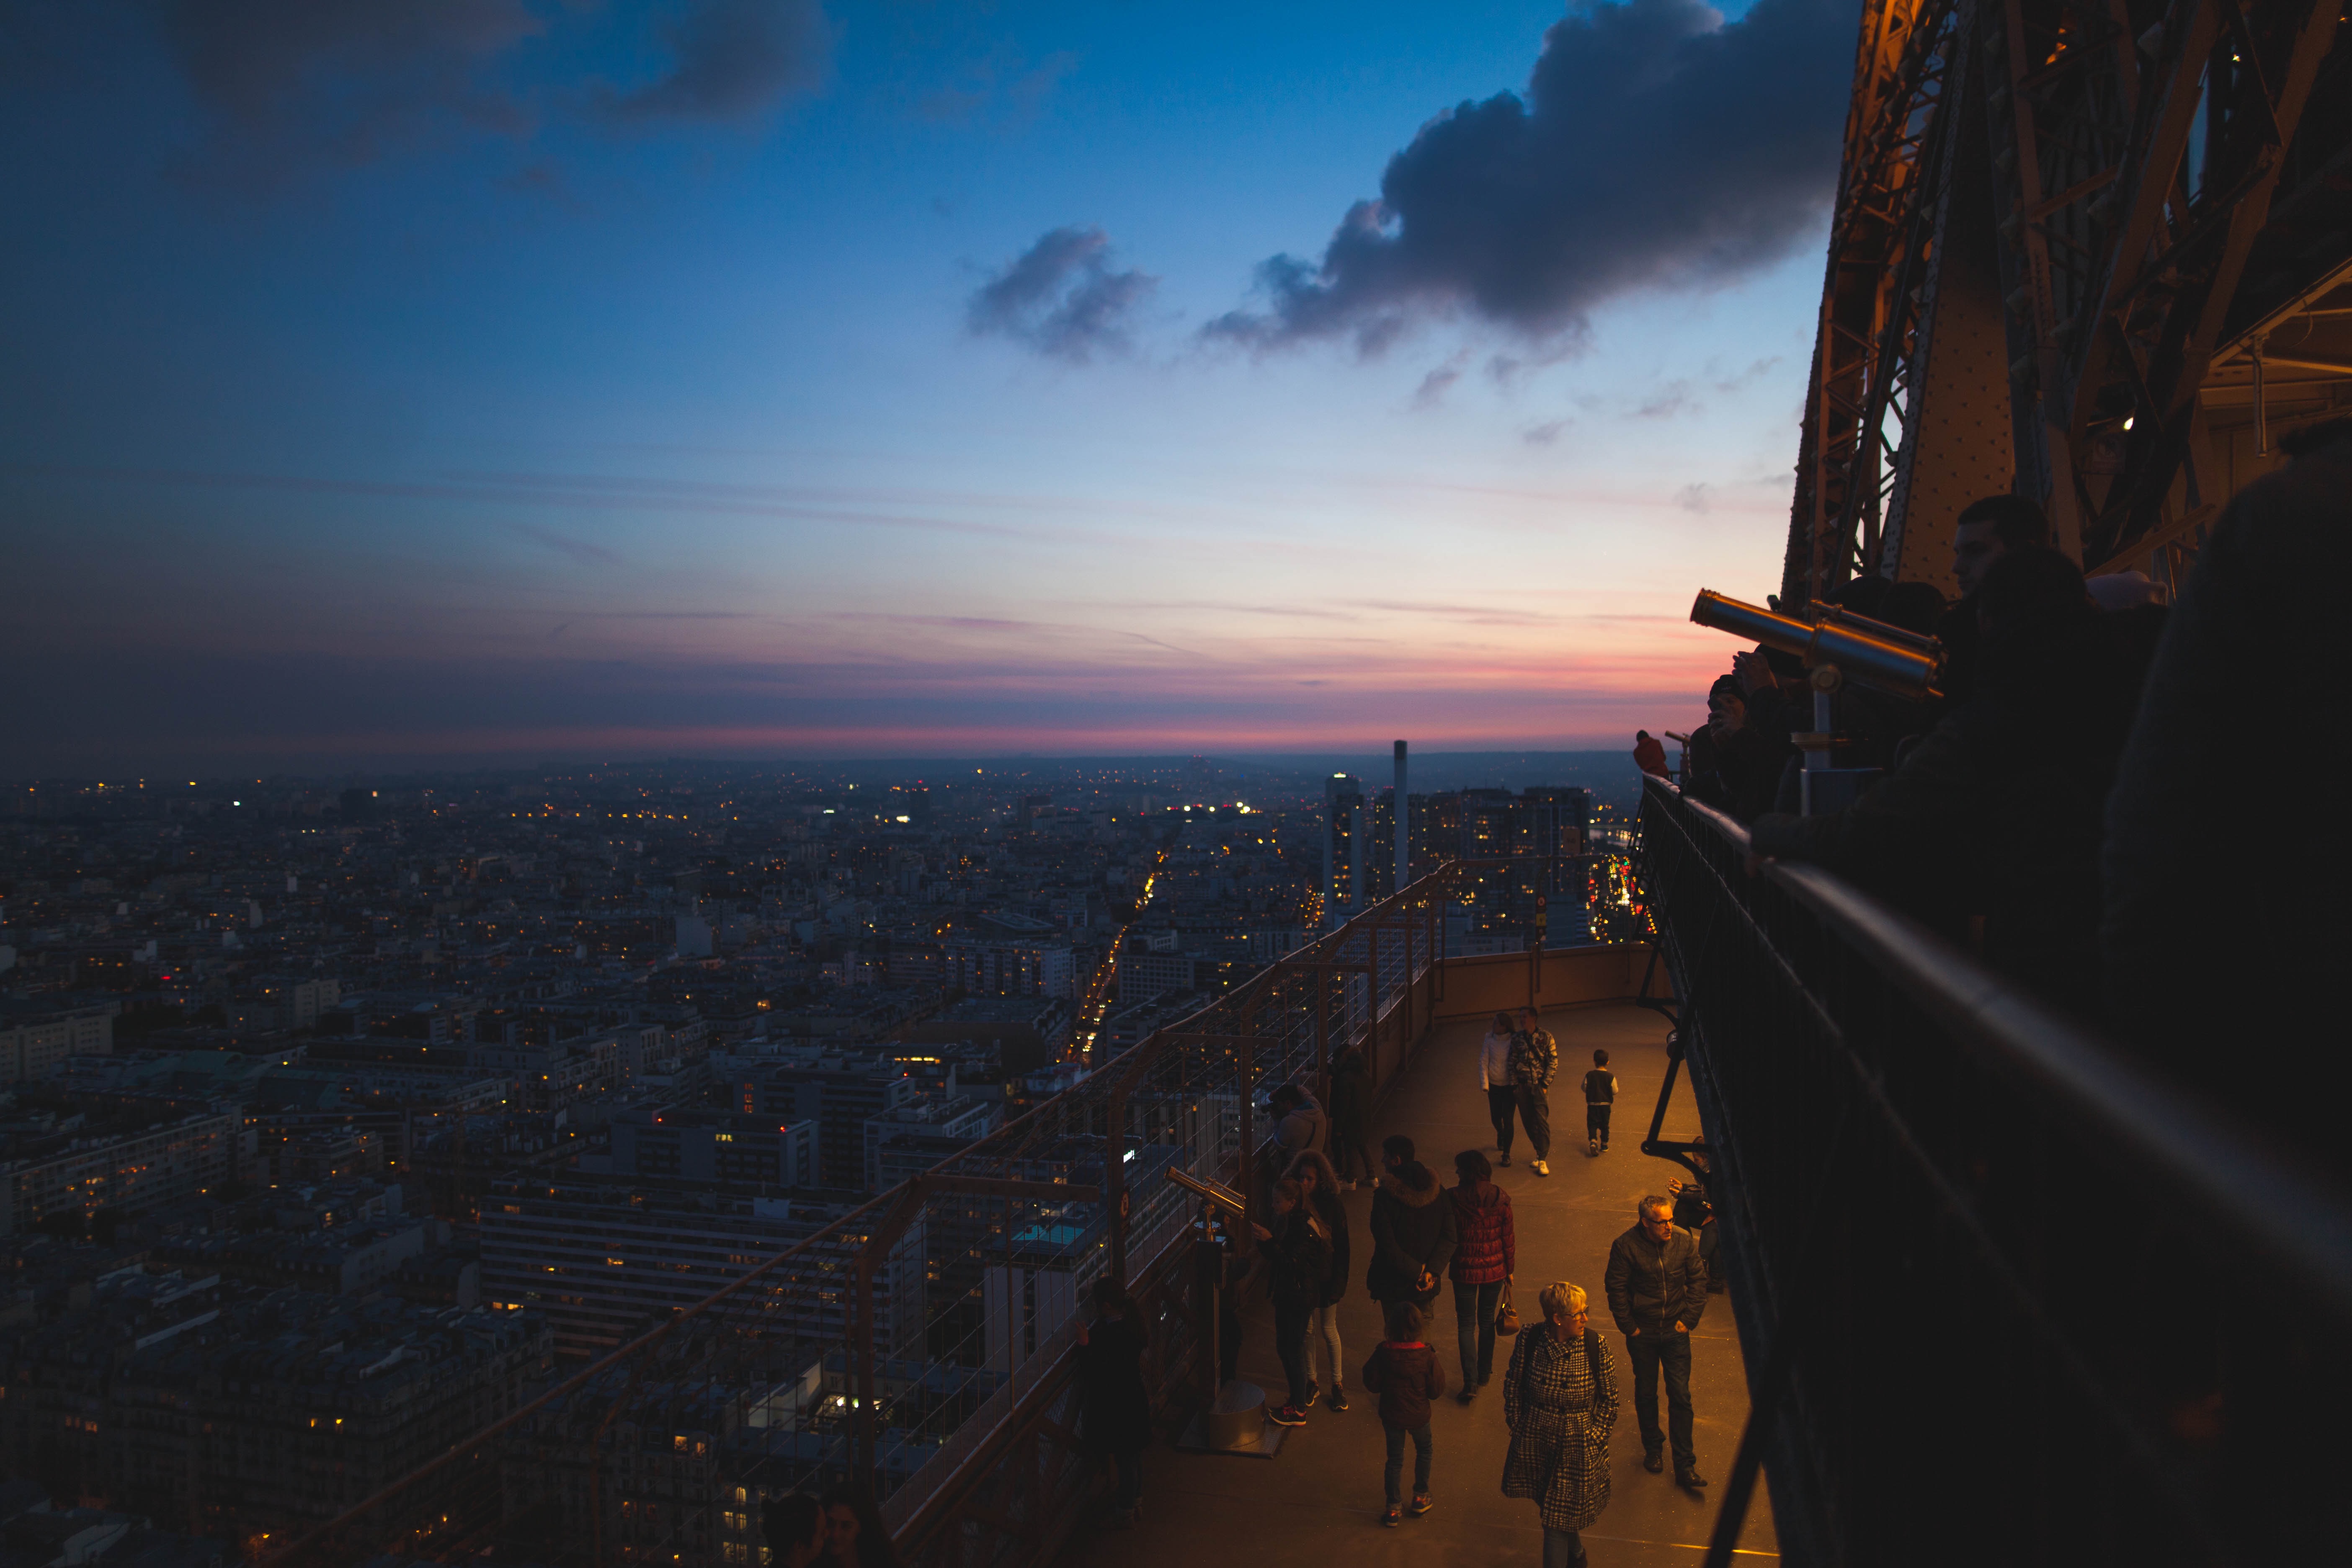
horizon, light, cloud, sky, sunrise, sunset, night, sunlight, morning, dawn, atmosphere, cityscape, dusk, evening, reflection, darkness, screenshot, atmosphere of earth